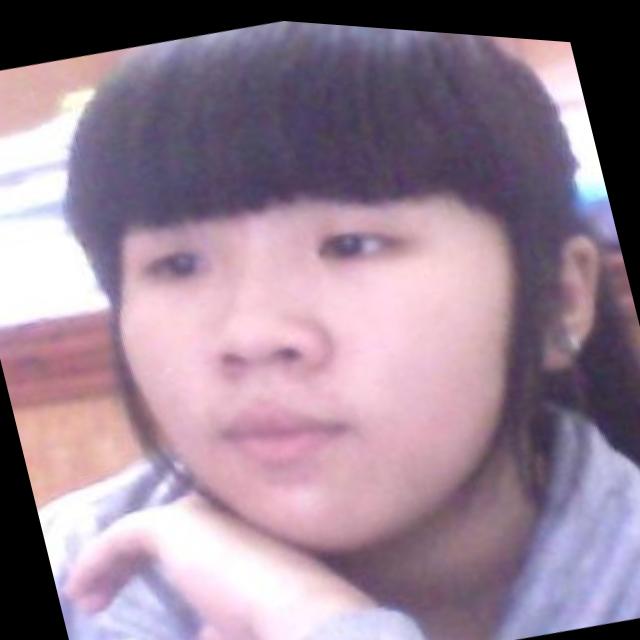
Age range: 21-44